Kudi Yedamaithe

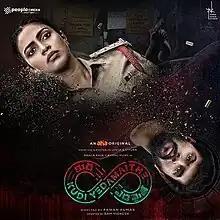
Release poster

Kudi Yedamaithe is a 2021 Indian Telugu-language science fiction thriller web series created by Ram Vignesh and directed by Pawan Kumar. It is produced by People Media Factory for Aha. The eight-episode series features Amala Paul and Rahul Vijay in lead roles. The title is inspired by song of the same name from the 1953 film "Devadasu". It premiered on Aha on 16 July 2021.